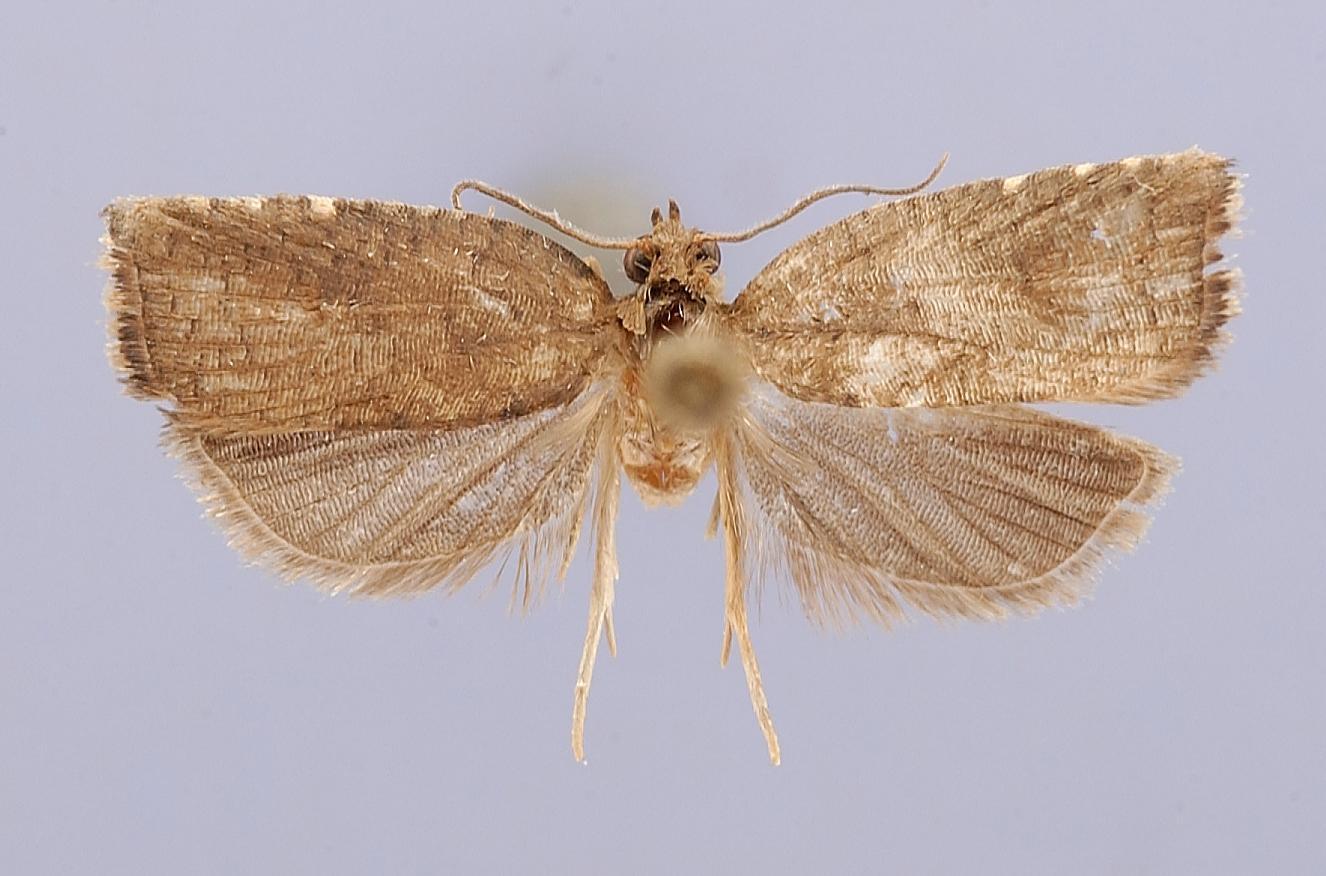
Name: Gauruncus venezolanus
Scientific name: Gauruncus venezolanus Razowski, 2004
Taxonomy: Animalia, Arthropoda, Insecta, Lepidoptera, Tortricidae, Tortricinae
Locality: Aragua, Rancho Grande, 1100 m, Aragua, Venezuela
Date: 21 Jan 1966 to 25 Jan 1966